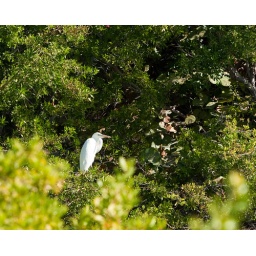
The white morph of the Great Blue Heron, in the trees surrounding the moat at Fort Zachary Taylor, Key West